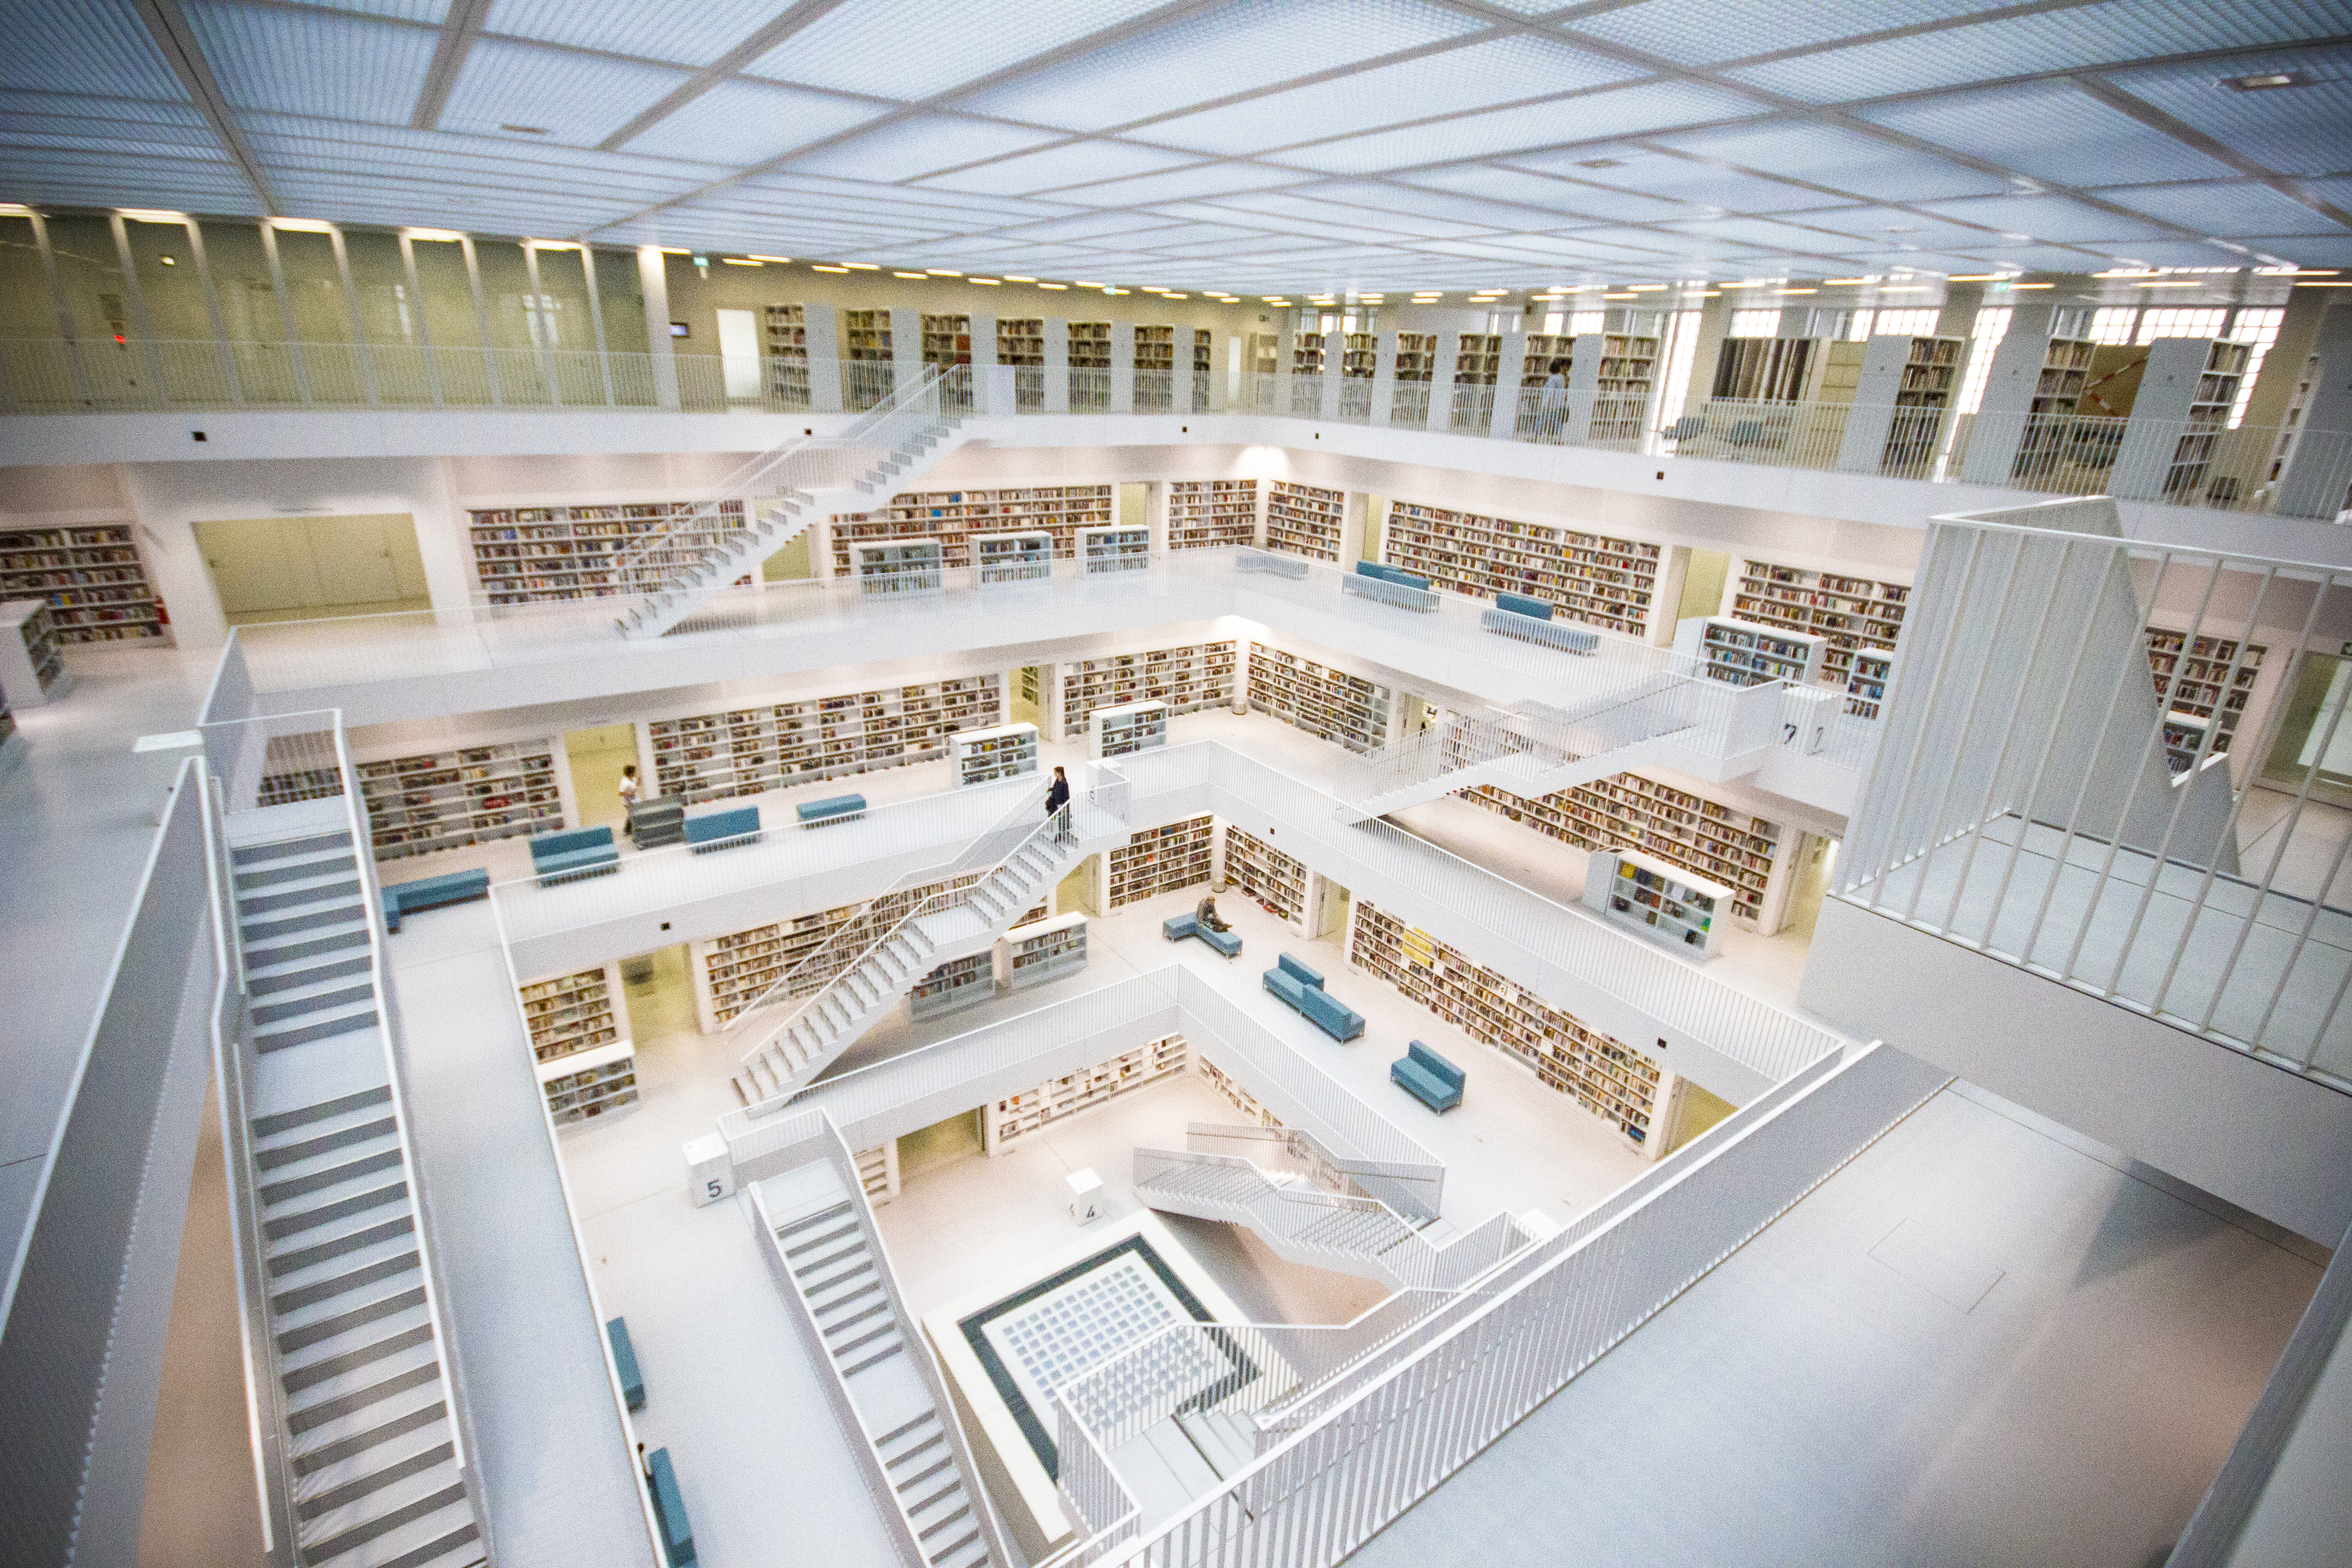
architecture, building, ceiling, interior design, library, design, books, stairs, headquarters, retail, public library, convention center, daylighting, shopping mall